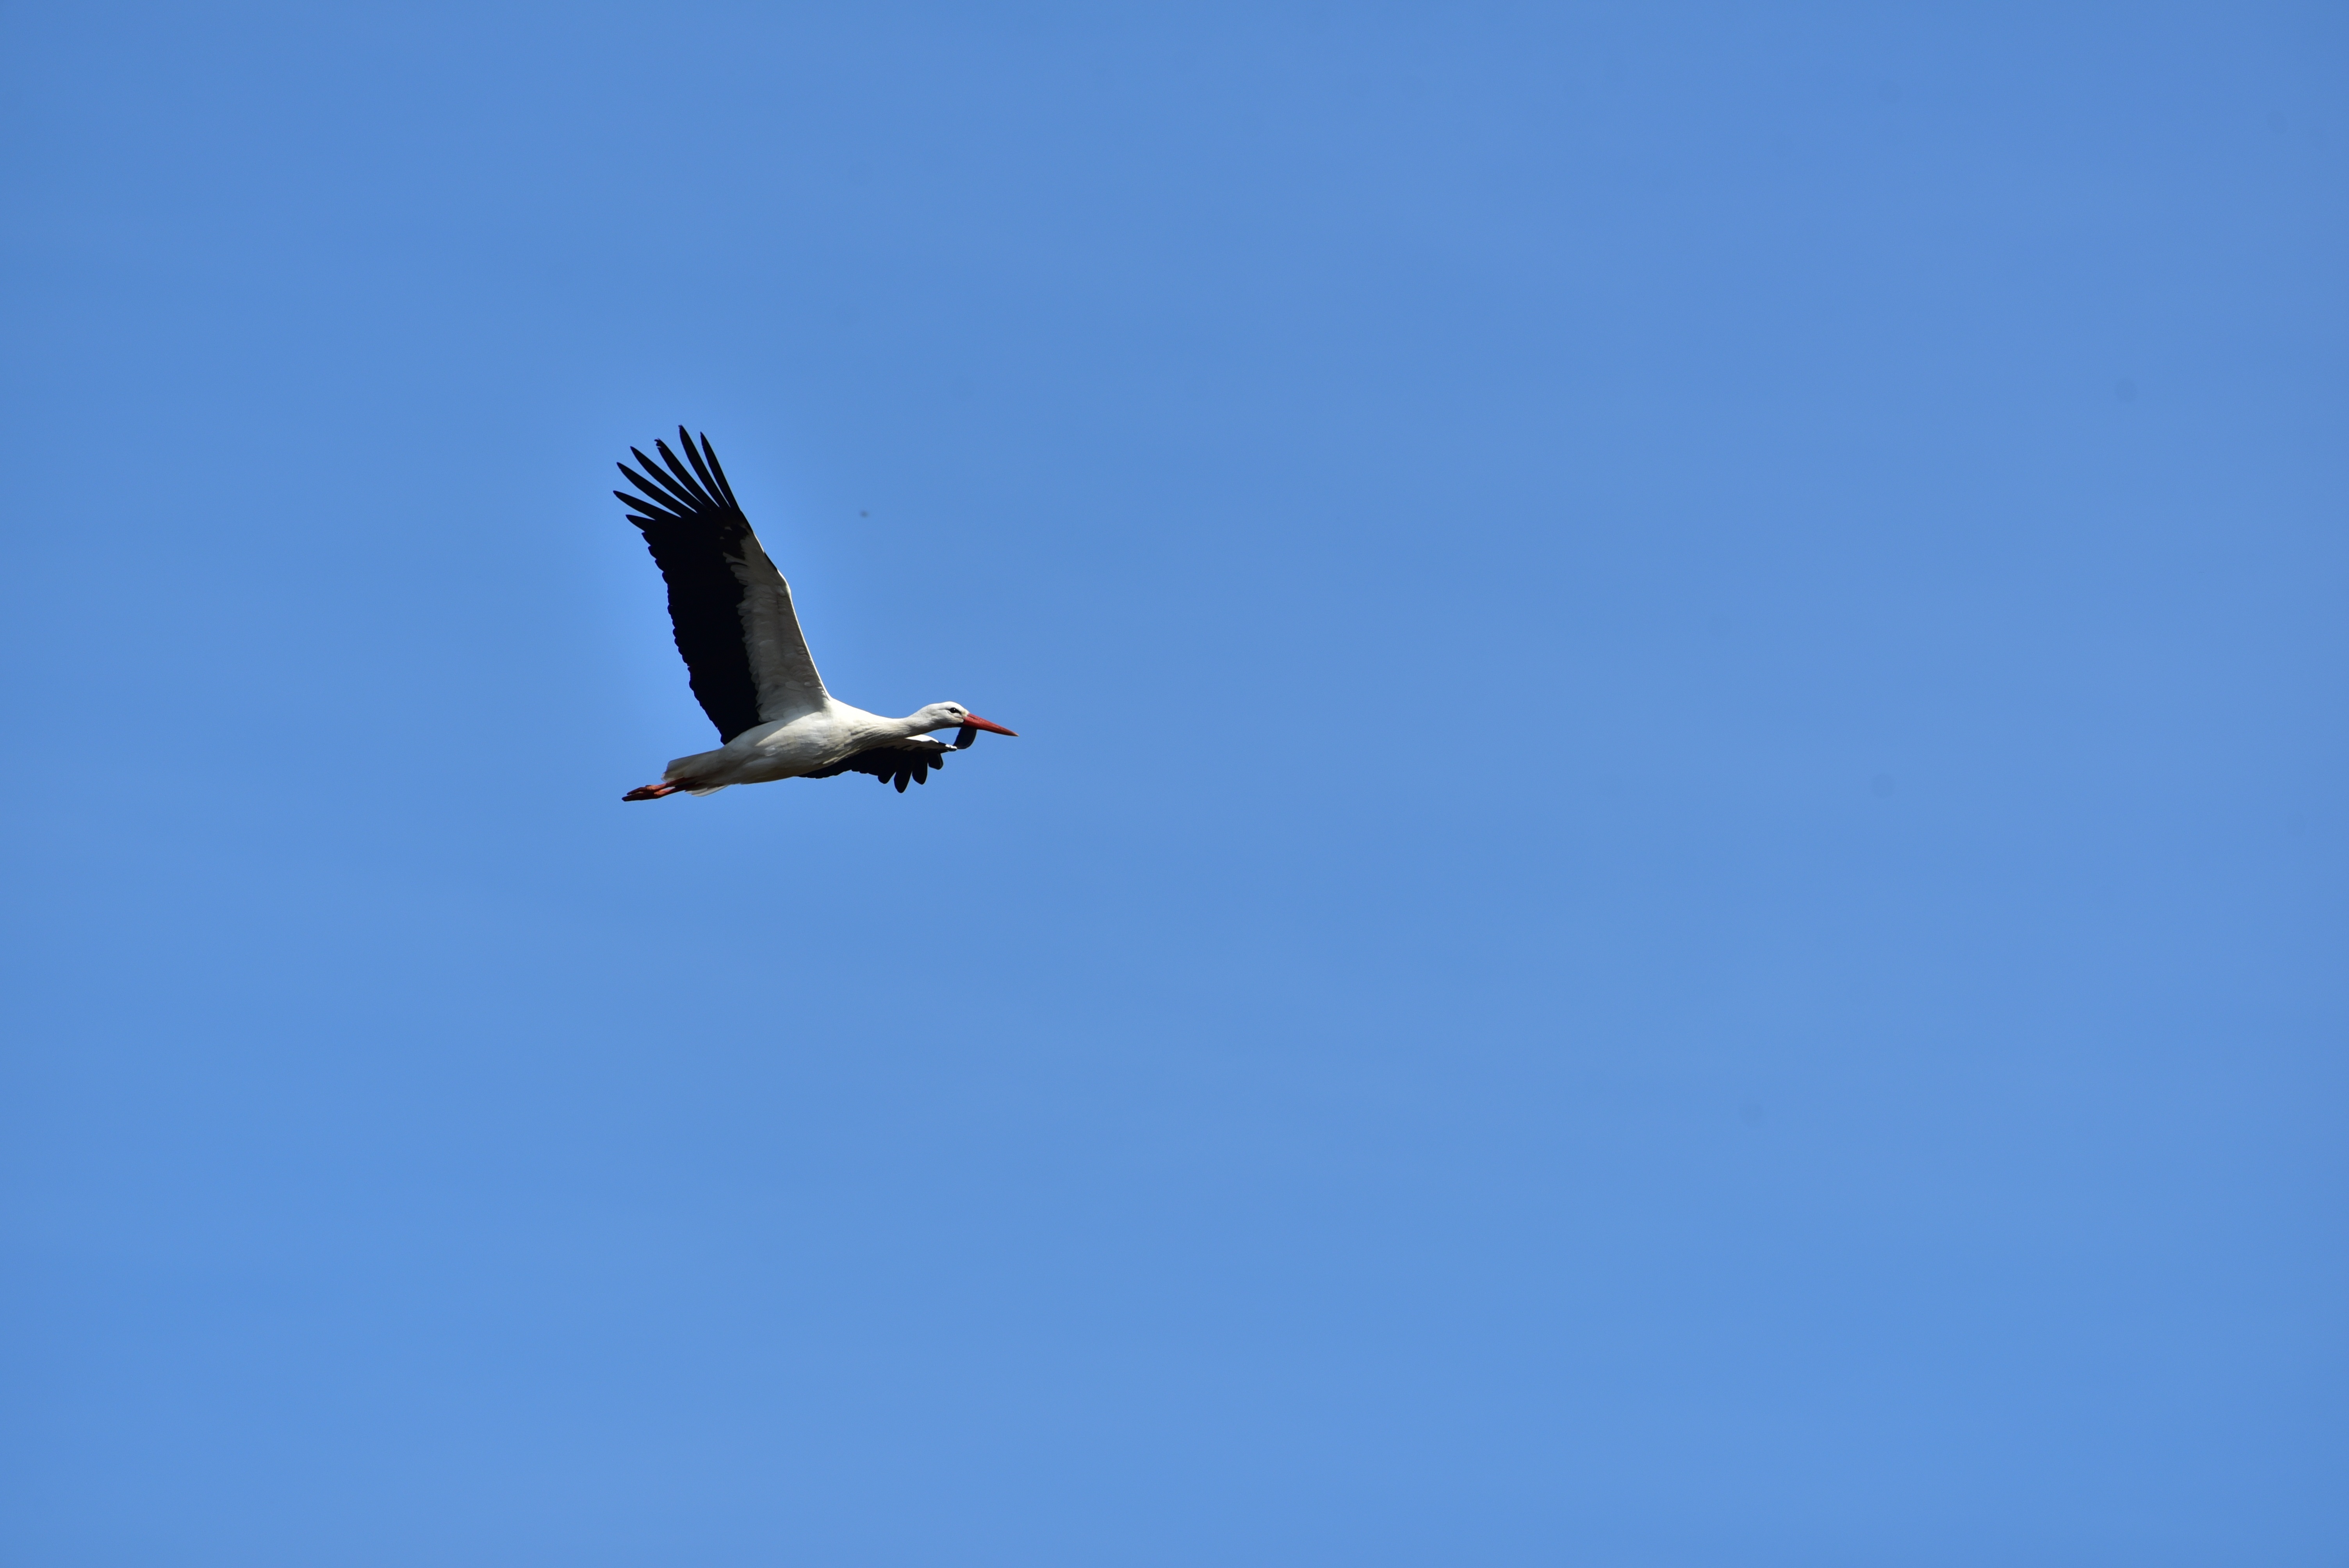
nature, bird, wing, sky, seabird, fly, flight, feather, stork, black white, vertebrate, elegant, bill, pride, white stork, rattle stork, adebar, large beak, atmosphere of earth